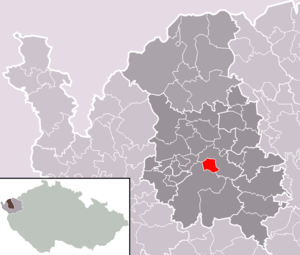
Dolní Rychnov est une commune du district de Sokolov, dans la région de Karlovy Vary, en République tchèque. Sa population s'élevait à 1 337 habitants en 2018.